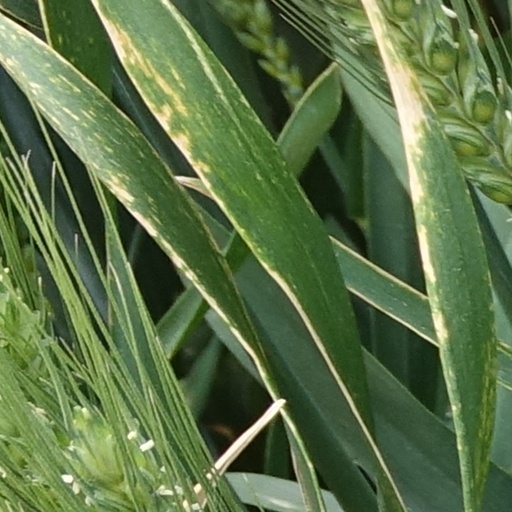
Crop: wheat